Legacy system

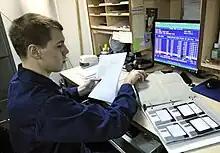
In 2011, MS-DOS was still used in some enterprises to run legacy applications, such as this US Navy food service management system.

In computing, a legacy system is an old method, technology, computer system, or application program, "of, relating to, or being a previous or outdated computer system", yet still in use. Often referencing a system as "legacy" means that it paved the way for the standards that would follow it. This can also imply that the system is out of date or in need of replacement.